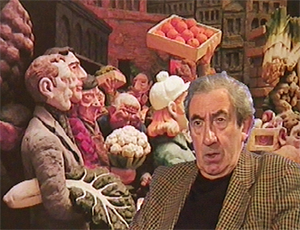
Portrait de Raymond Mason
Raymond Mason, né le 2 mars 1922 à Birmingham et mort le 13 février 2010 à Paris, est un sculpteur ayant vécu en France.